Apollo 16

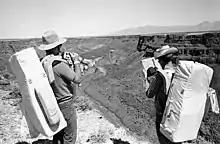
John Young and Charles Duke training at the Rio Grande Gorge in New Mexico

In addition to the usual Apollo spacecraft training, Young and Duke, along with backup commander Fred Haise, underwent an extensive geological training program that included several field trips to introduce them to concepts and techniques they would use in analyzing features and collecting samples on the lunar surface. During these trips, they visited and provided scientific descriptions of geologic features they were likely to encounter. The backup LMP, Mitchell, was unavailable during the early part of the training, occupied with tasks relating to Apollo 14, but by September 1971 had joined the geology field trips. Before that, Tony England (a member of the support crew and the lunar EVA CAPCOM) or one of the geologist trainers would train alongside Haise on geology field trips.